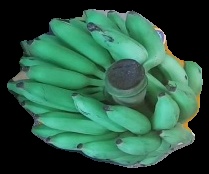
Variety: elakki-bale
Grade: grade2